Spain

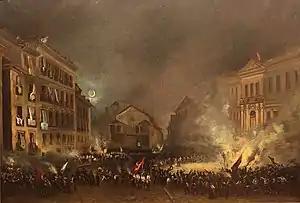
Spanish Revolution of 1854 in Puerta del Sol, Madrid. Maria Christina of the Two Sicilies fled to exile and Baldomero Espartero became regent.

Through exploration and conquest or royal marriage alliances and inheritance, the Spanish Empire expanded across vast areas in the Americas, the Indo-Pacific, Africa as well as the European continent (including holdings in the Italian Peninsula, the Low Countries and the Franche-Comté). The so-called Age of Discovery featured explorations by sea and by land, the opening-up of new trade routes across oceans, conquests and the beginnings of European colonialism. Precious metals, spices, luxuries, and previously unknown plants brought to the metropole played a leading part in transforming the European understanding of the globe. The cultural efflorescence witnessed during this period is now referred to as the Spanish Golden Age. The expansion of the empire caused immense upheaval in the Americas as the collapse of societies and empires and new diseases from Europe devastated American indigenous populations. The rise of humanism, the Counter-Reformation and new geographical discoveries and conquests raised issues that were addressed by the intellectual movement now known as the School of Salamanca, which developed the first modern theories of what are now known as international law and human rights.